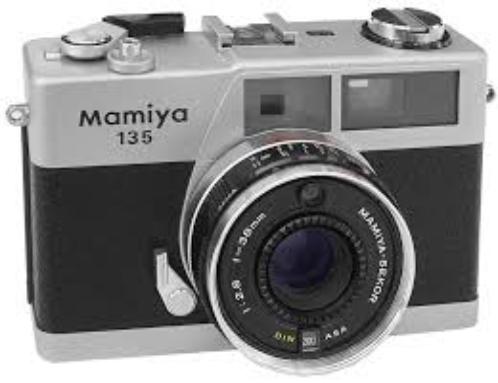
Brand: Mamiya
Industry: Electronic